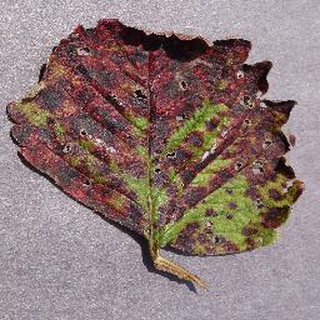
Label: strawberry_leaf_scorch